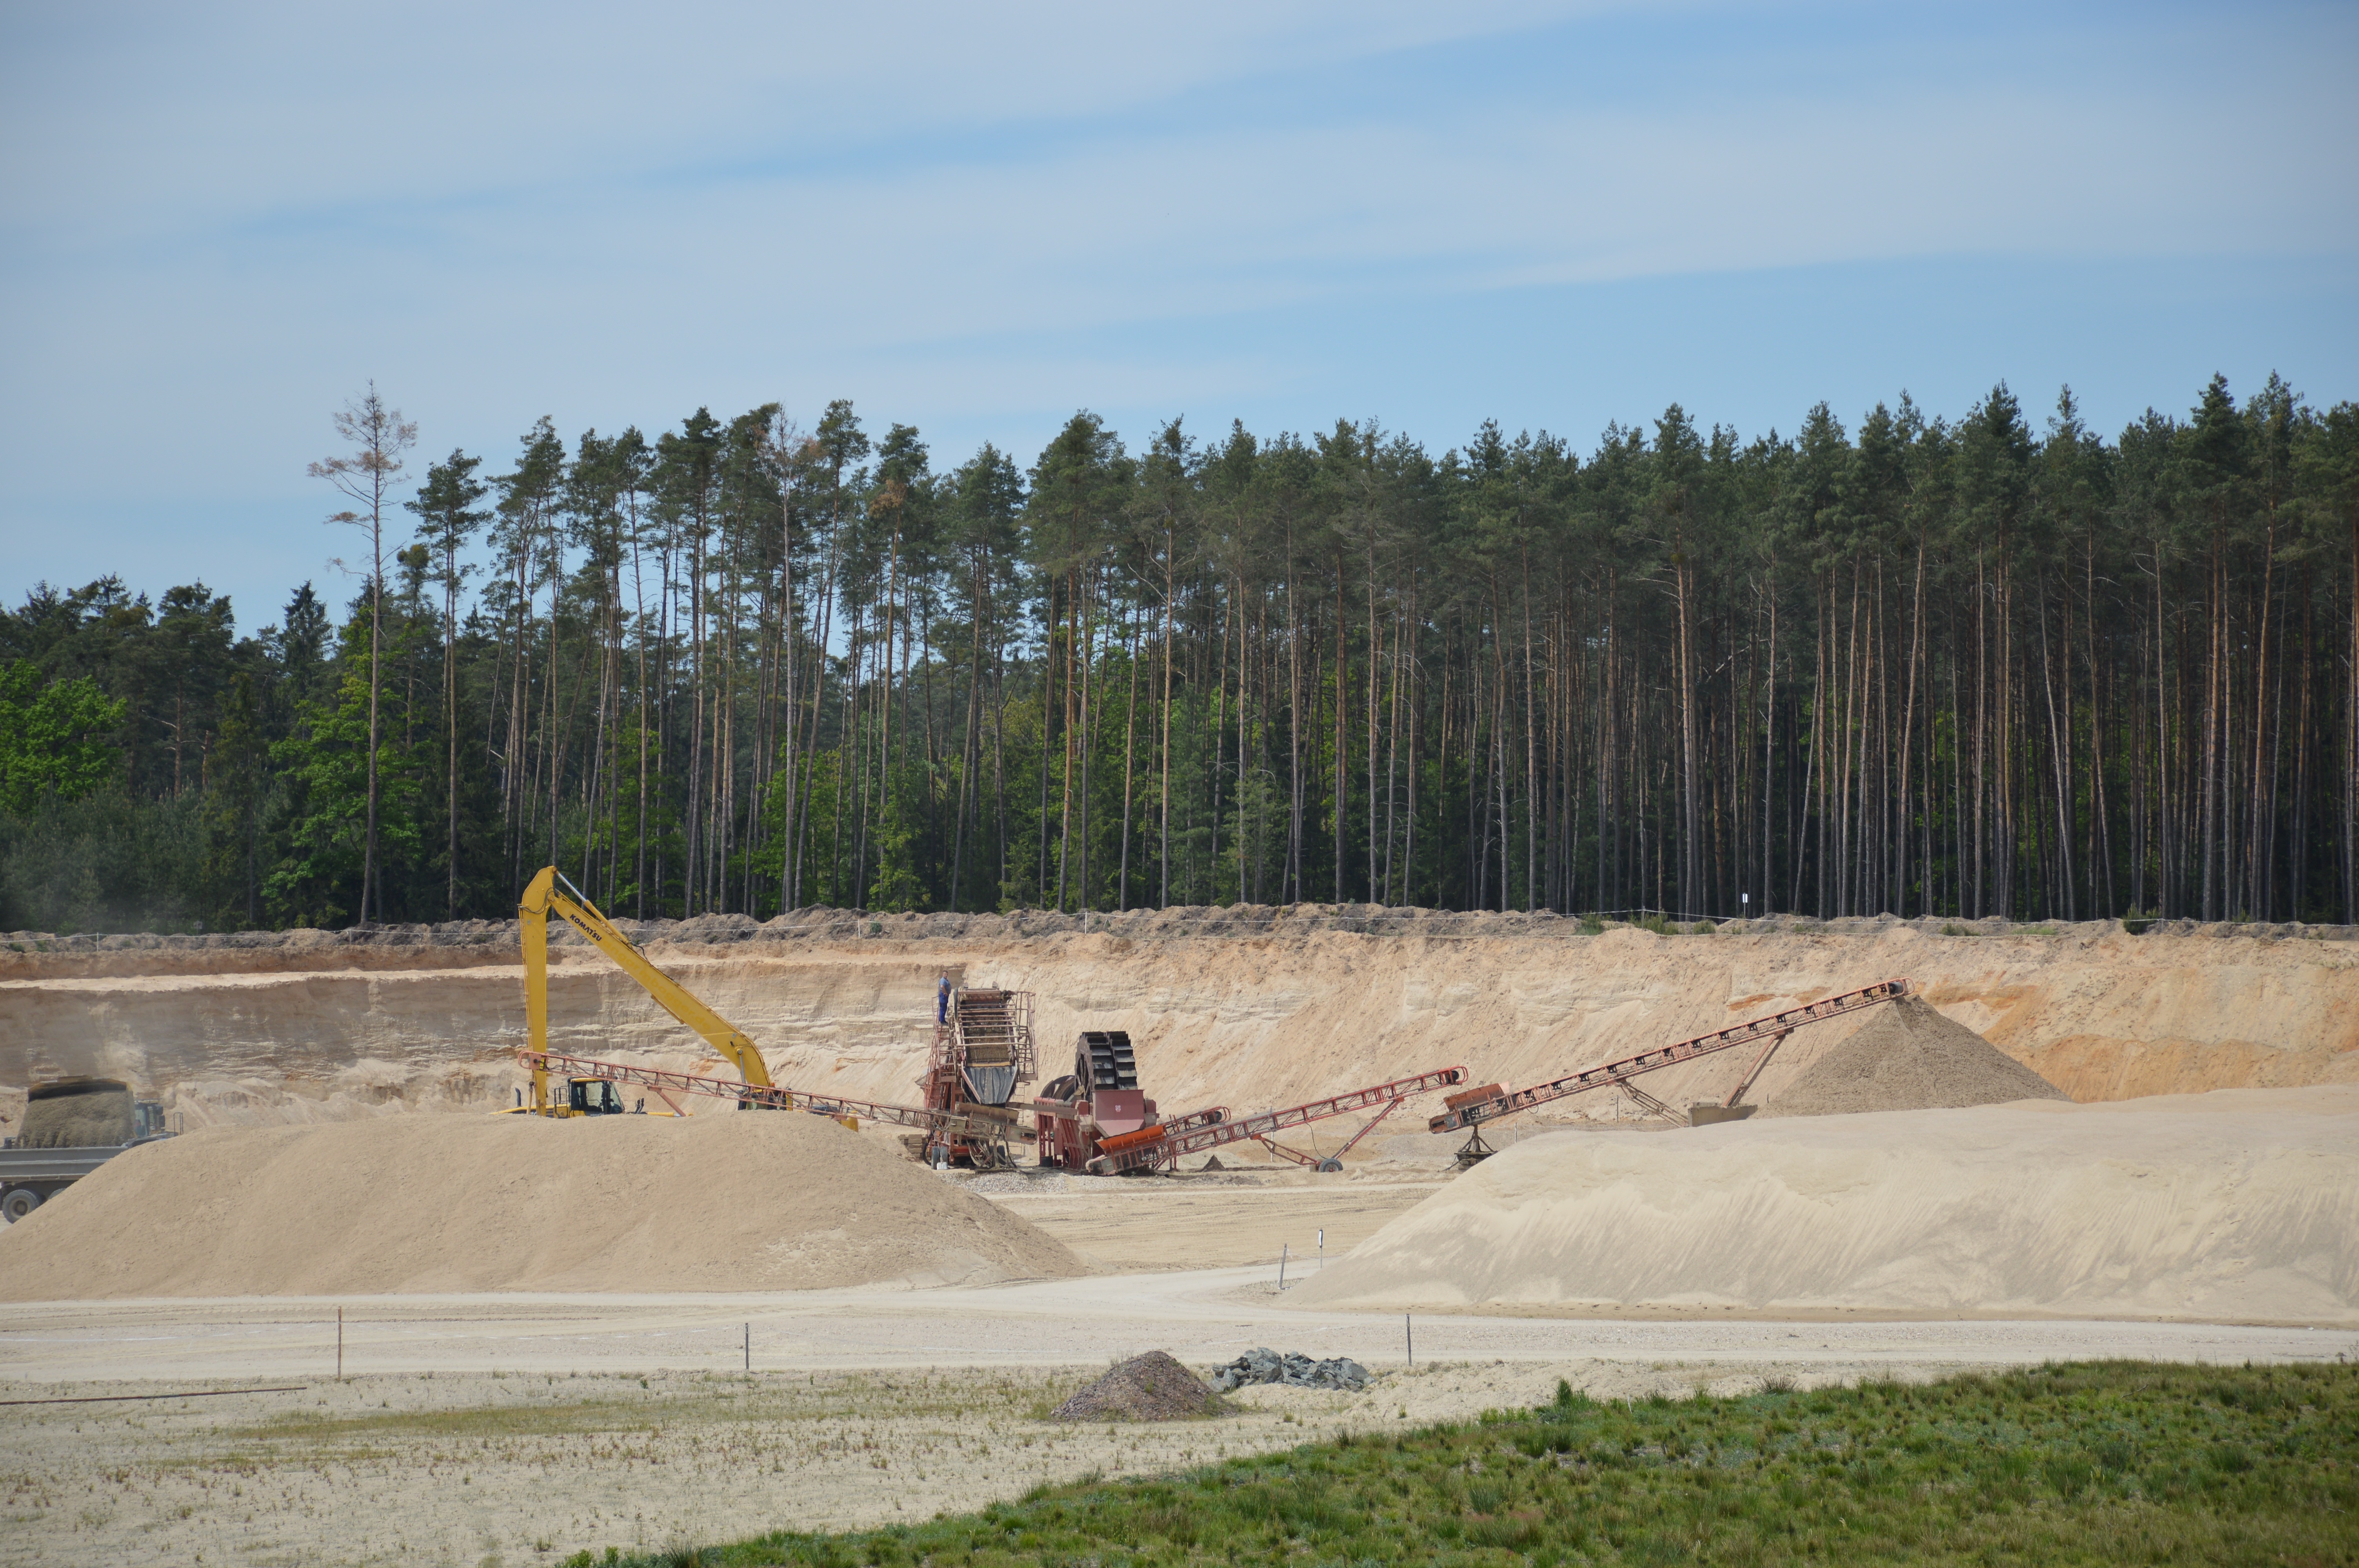
forest, sand, reservoir, gravel, quarry, restoration, technique, rural area, p skovna, sand sorting plants, extraction, p sn k, reclamation